Yair Galily

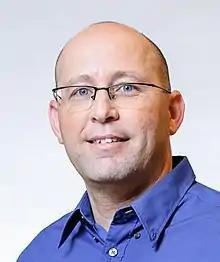

Born and raised in Petah Tikva, Israel, is the great-grandson of Rabbi Kopel Visoker, head of the first managing committee of Petah Tikva (1898). He was educated at the Ein Ganim and Brenner schools and later served in the IDF as an officer in a variety of field and administrative units. Galily Graduated (M.Sc.) from Clark University (Worcester, MA, USA) in 1996 and wrote his doctorate dissertation (Ph.D.), under the supervision of Ken Sheard and Eric Dunning, at the Centre for Research into Sport and Society in Leicester University (UK, 2000). Prior to joining Reichman University (IDC), Galily was a faculty member and Dean of the Academic College at the Wingate Institute, Israel.